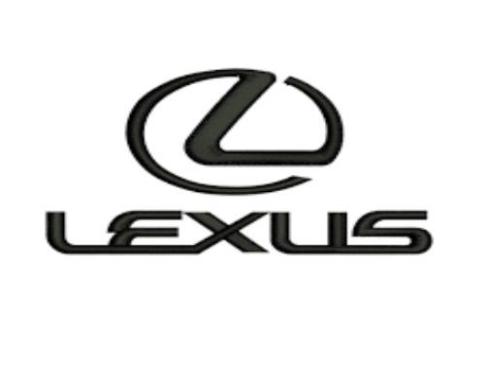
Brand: lexus-2
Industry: Transportation